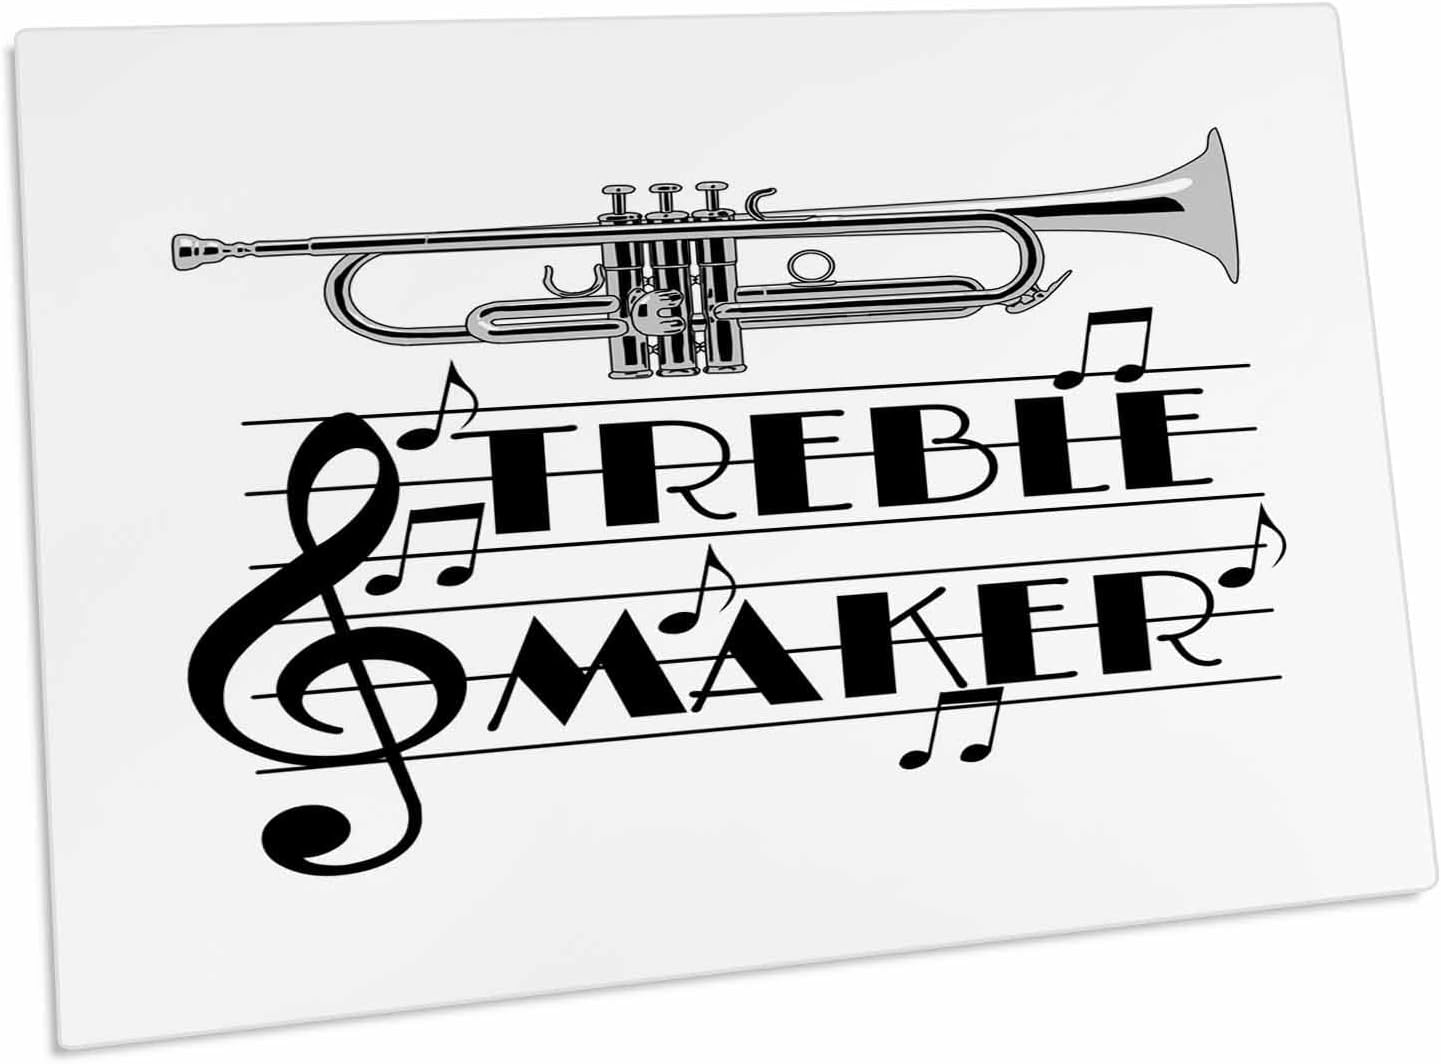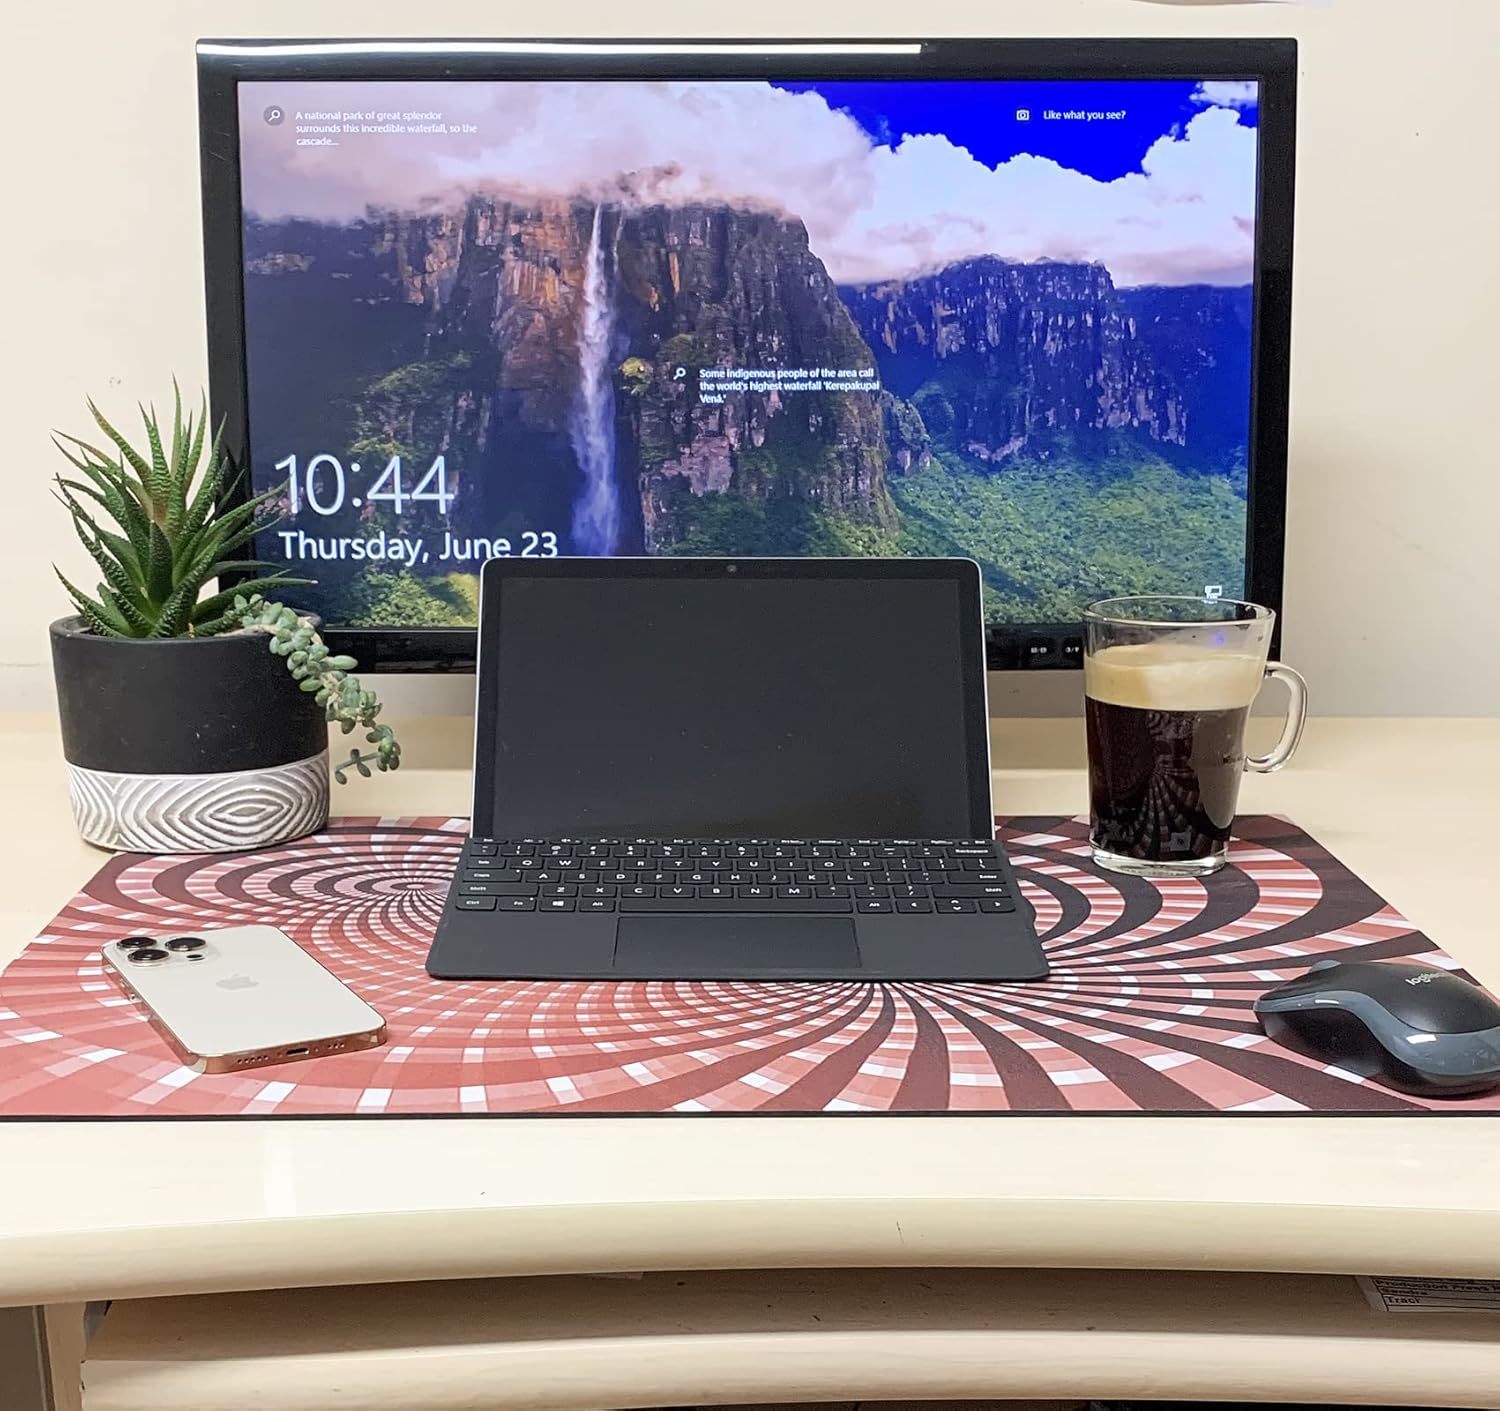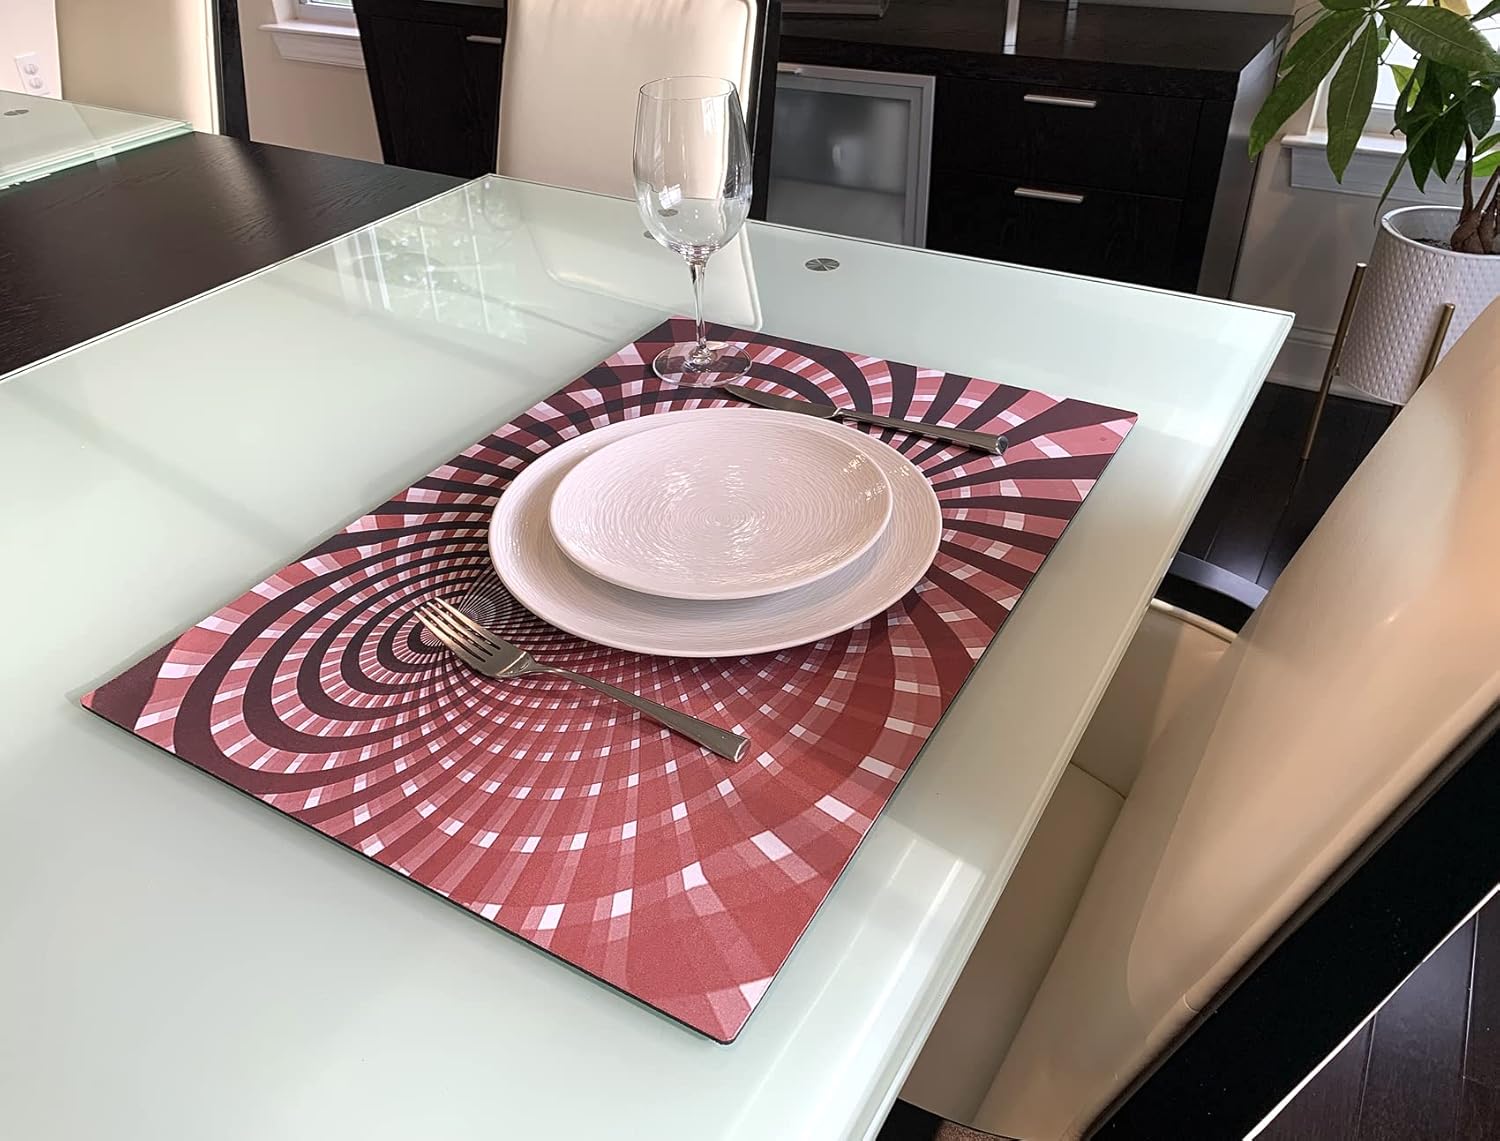
3dRose Funny Trumpet Humor, Treble Maker, in Musical Notation... - Desk Pad Place Mats (dpd-295423-1)
Category: Office Products
Funny trumpet humor, Treble Maker, in musical notation and staff. Desk Pad Place Mat is a high quality large size desk pad, 23” x 16” with 0.08” thickness. Printed with exquisite sublimated designs. Versatile for home, office, school and gaming. Optimized for comfort and durability. Can also be used as a place mat. Made of heavy duty recycled rubber.
Features: Large desk pad, 23” x 16” with .08” height which will accommodate many sized devices. Versatile for home, office, school and gaming as well as a place mat for dining | Smooth surface, which provides friction free surface for mouse movement with speed and control. Durable non-slip rubber base prevents large mouse pad from slipping | Multi-purpose use and will protect surfaces from scratches, stains and heat. Easy to clean with a damp cloth or sponge. Do not use harsh cleansers. | Works well on various surfaces including wood, glass, metal and marble surfaces | A great gift idea for any occasion